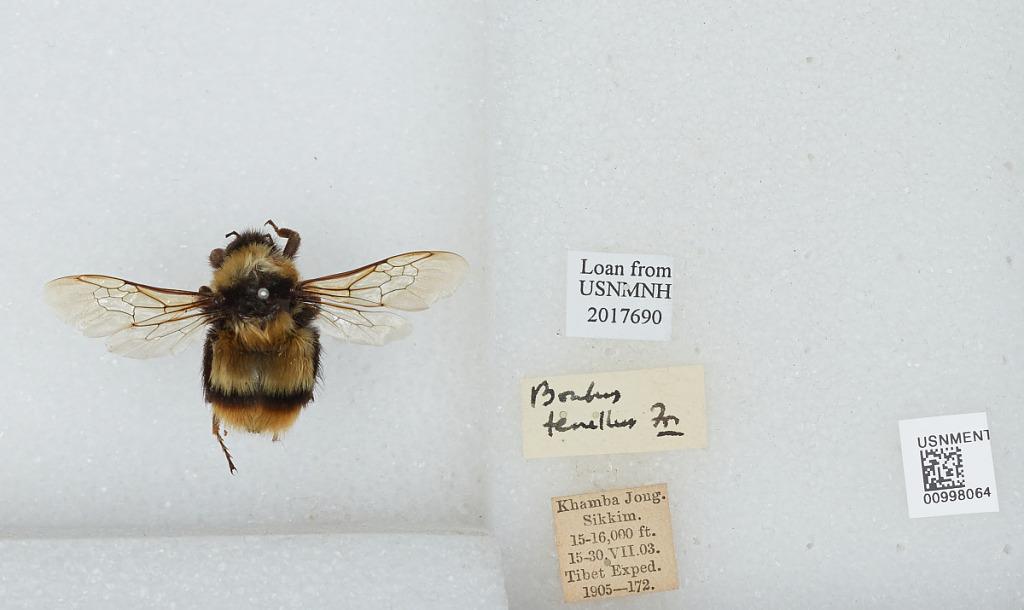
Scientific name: Bombus (Melanobombus) keriensis Morawitz
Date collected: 1903-7-15
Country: China
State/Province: Tibet Autonomous Region
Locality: Khamba Jong. Sikkim. 15-16,000 ft.